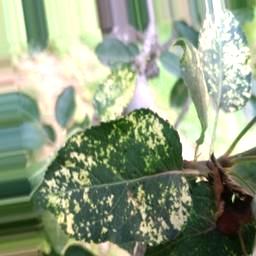
Label: Apple_Mosaic